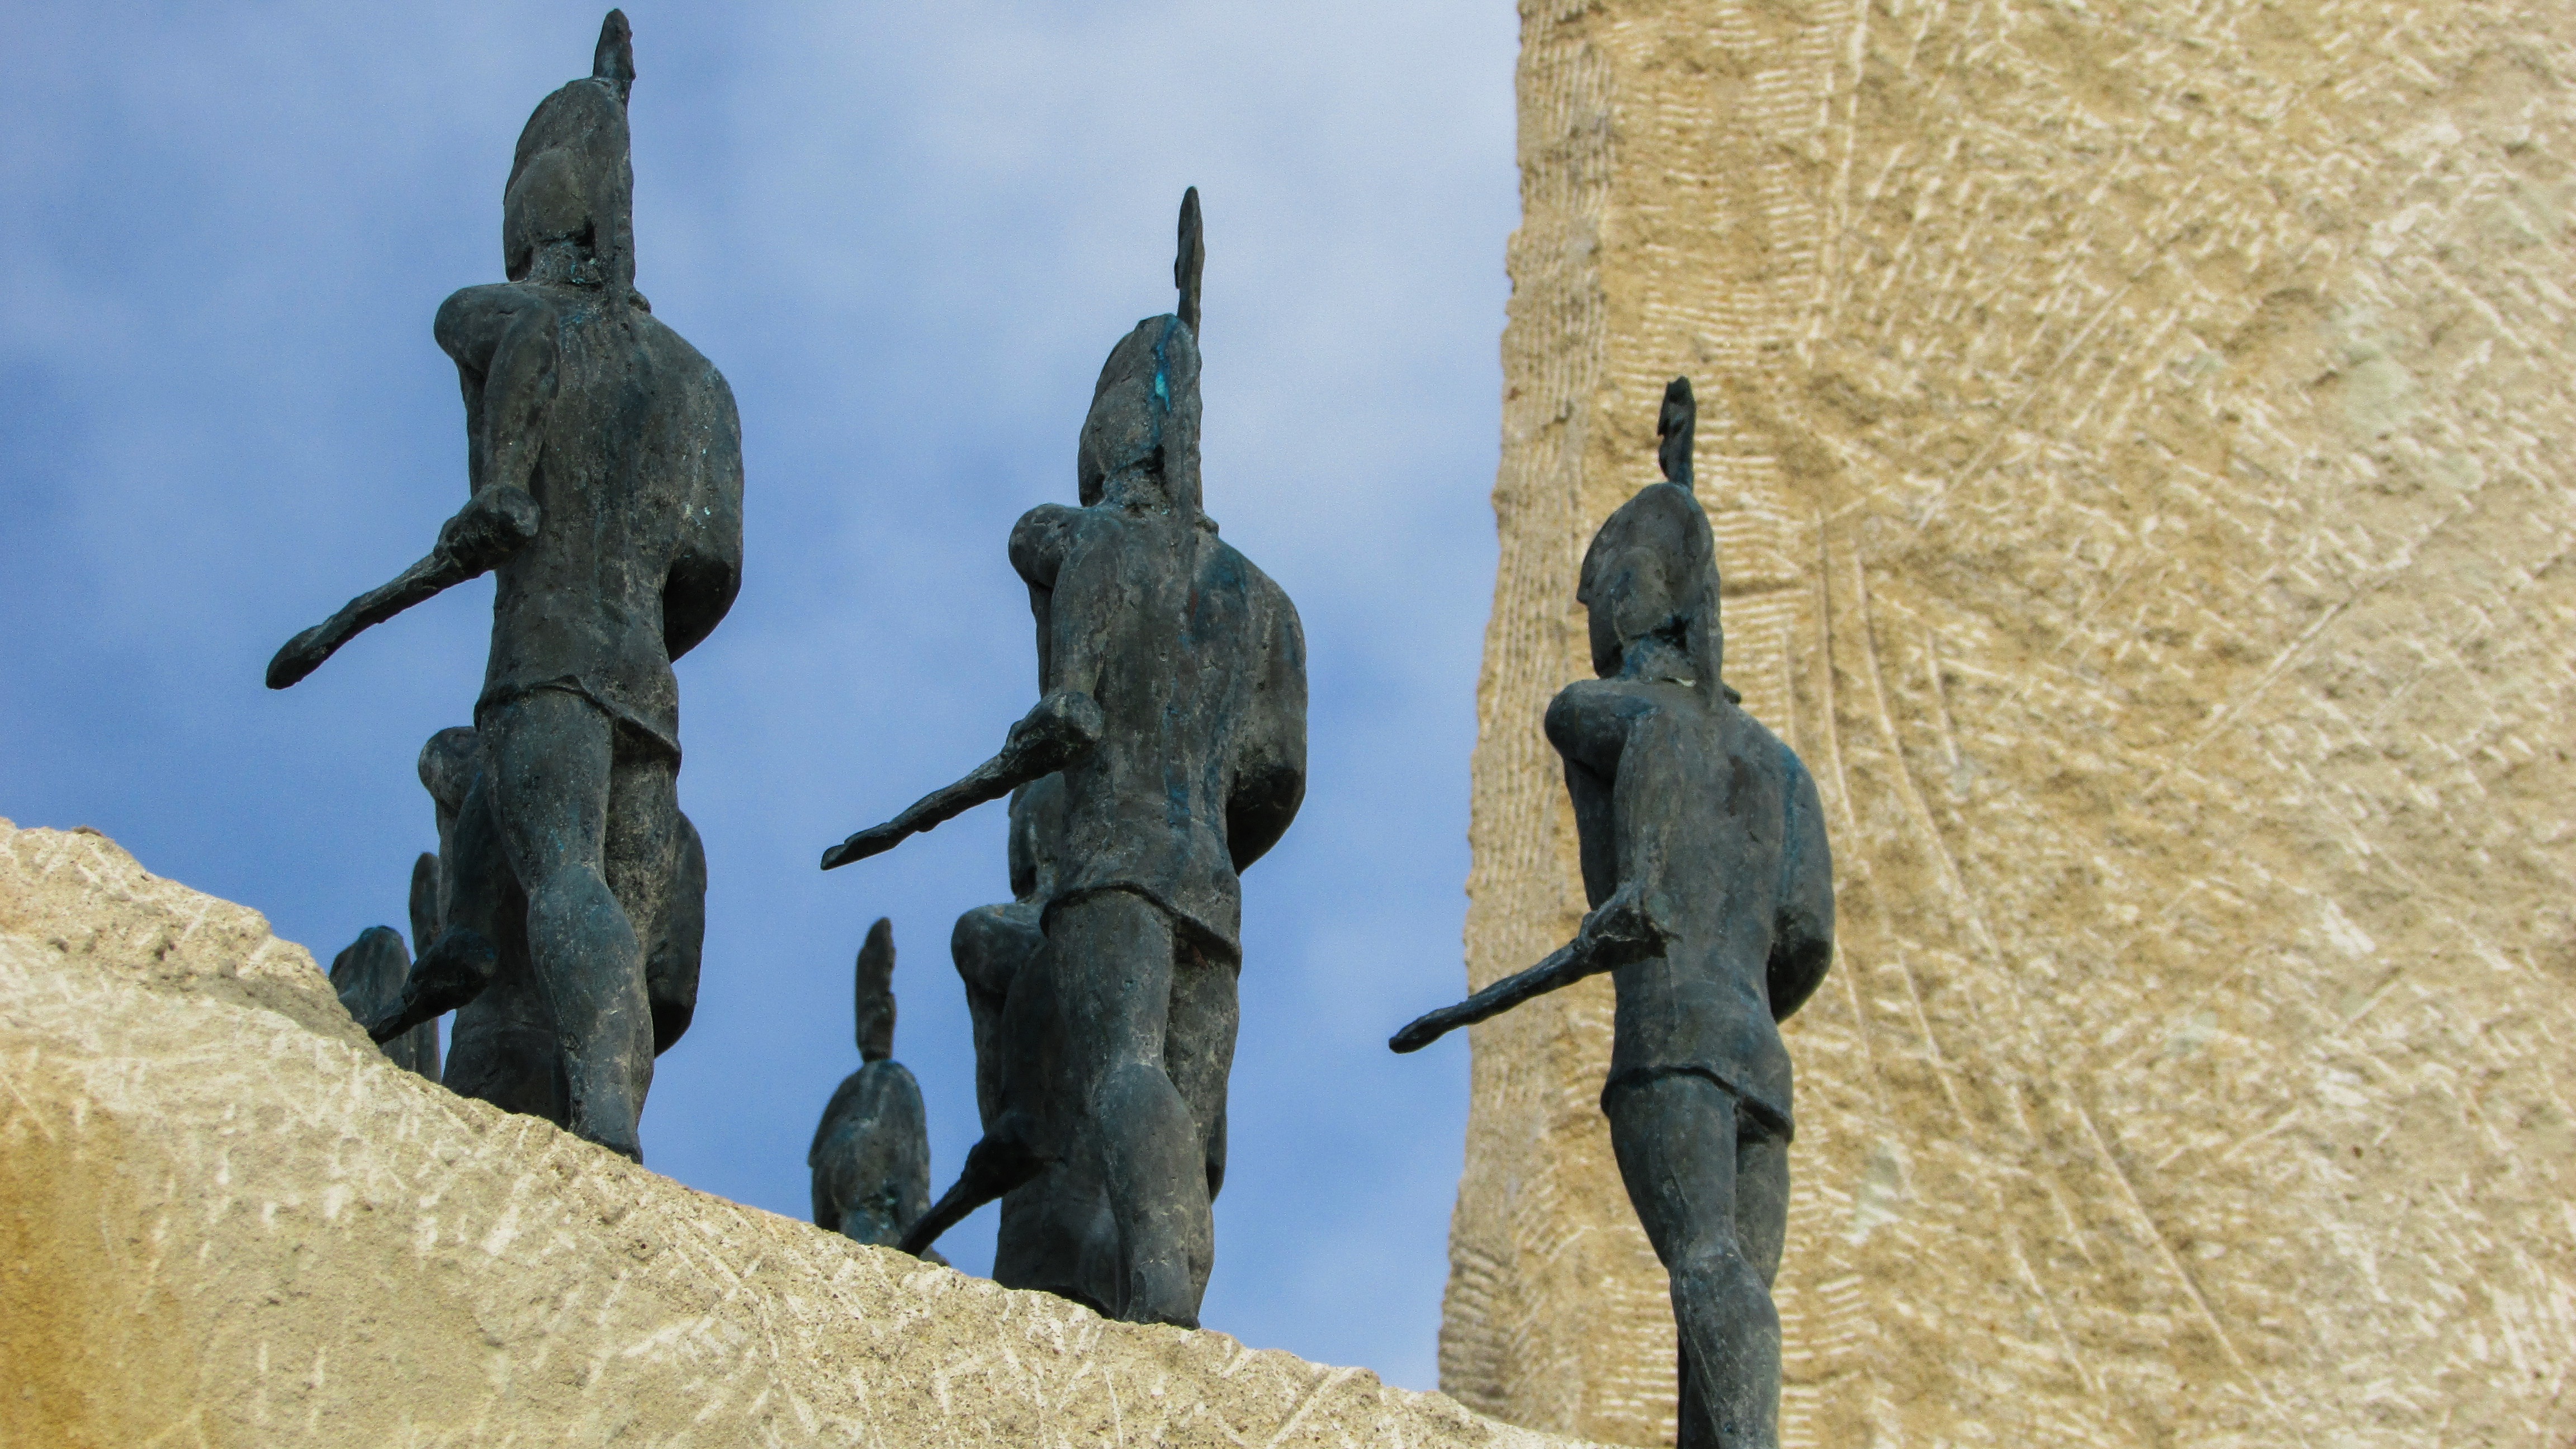
outdoor, rock, monument, statue, sculpture, memorial, art, temple, cyprus, ayia napa, sculpture park, trojan horse, warriors, ancient history